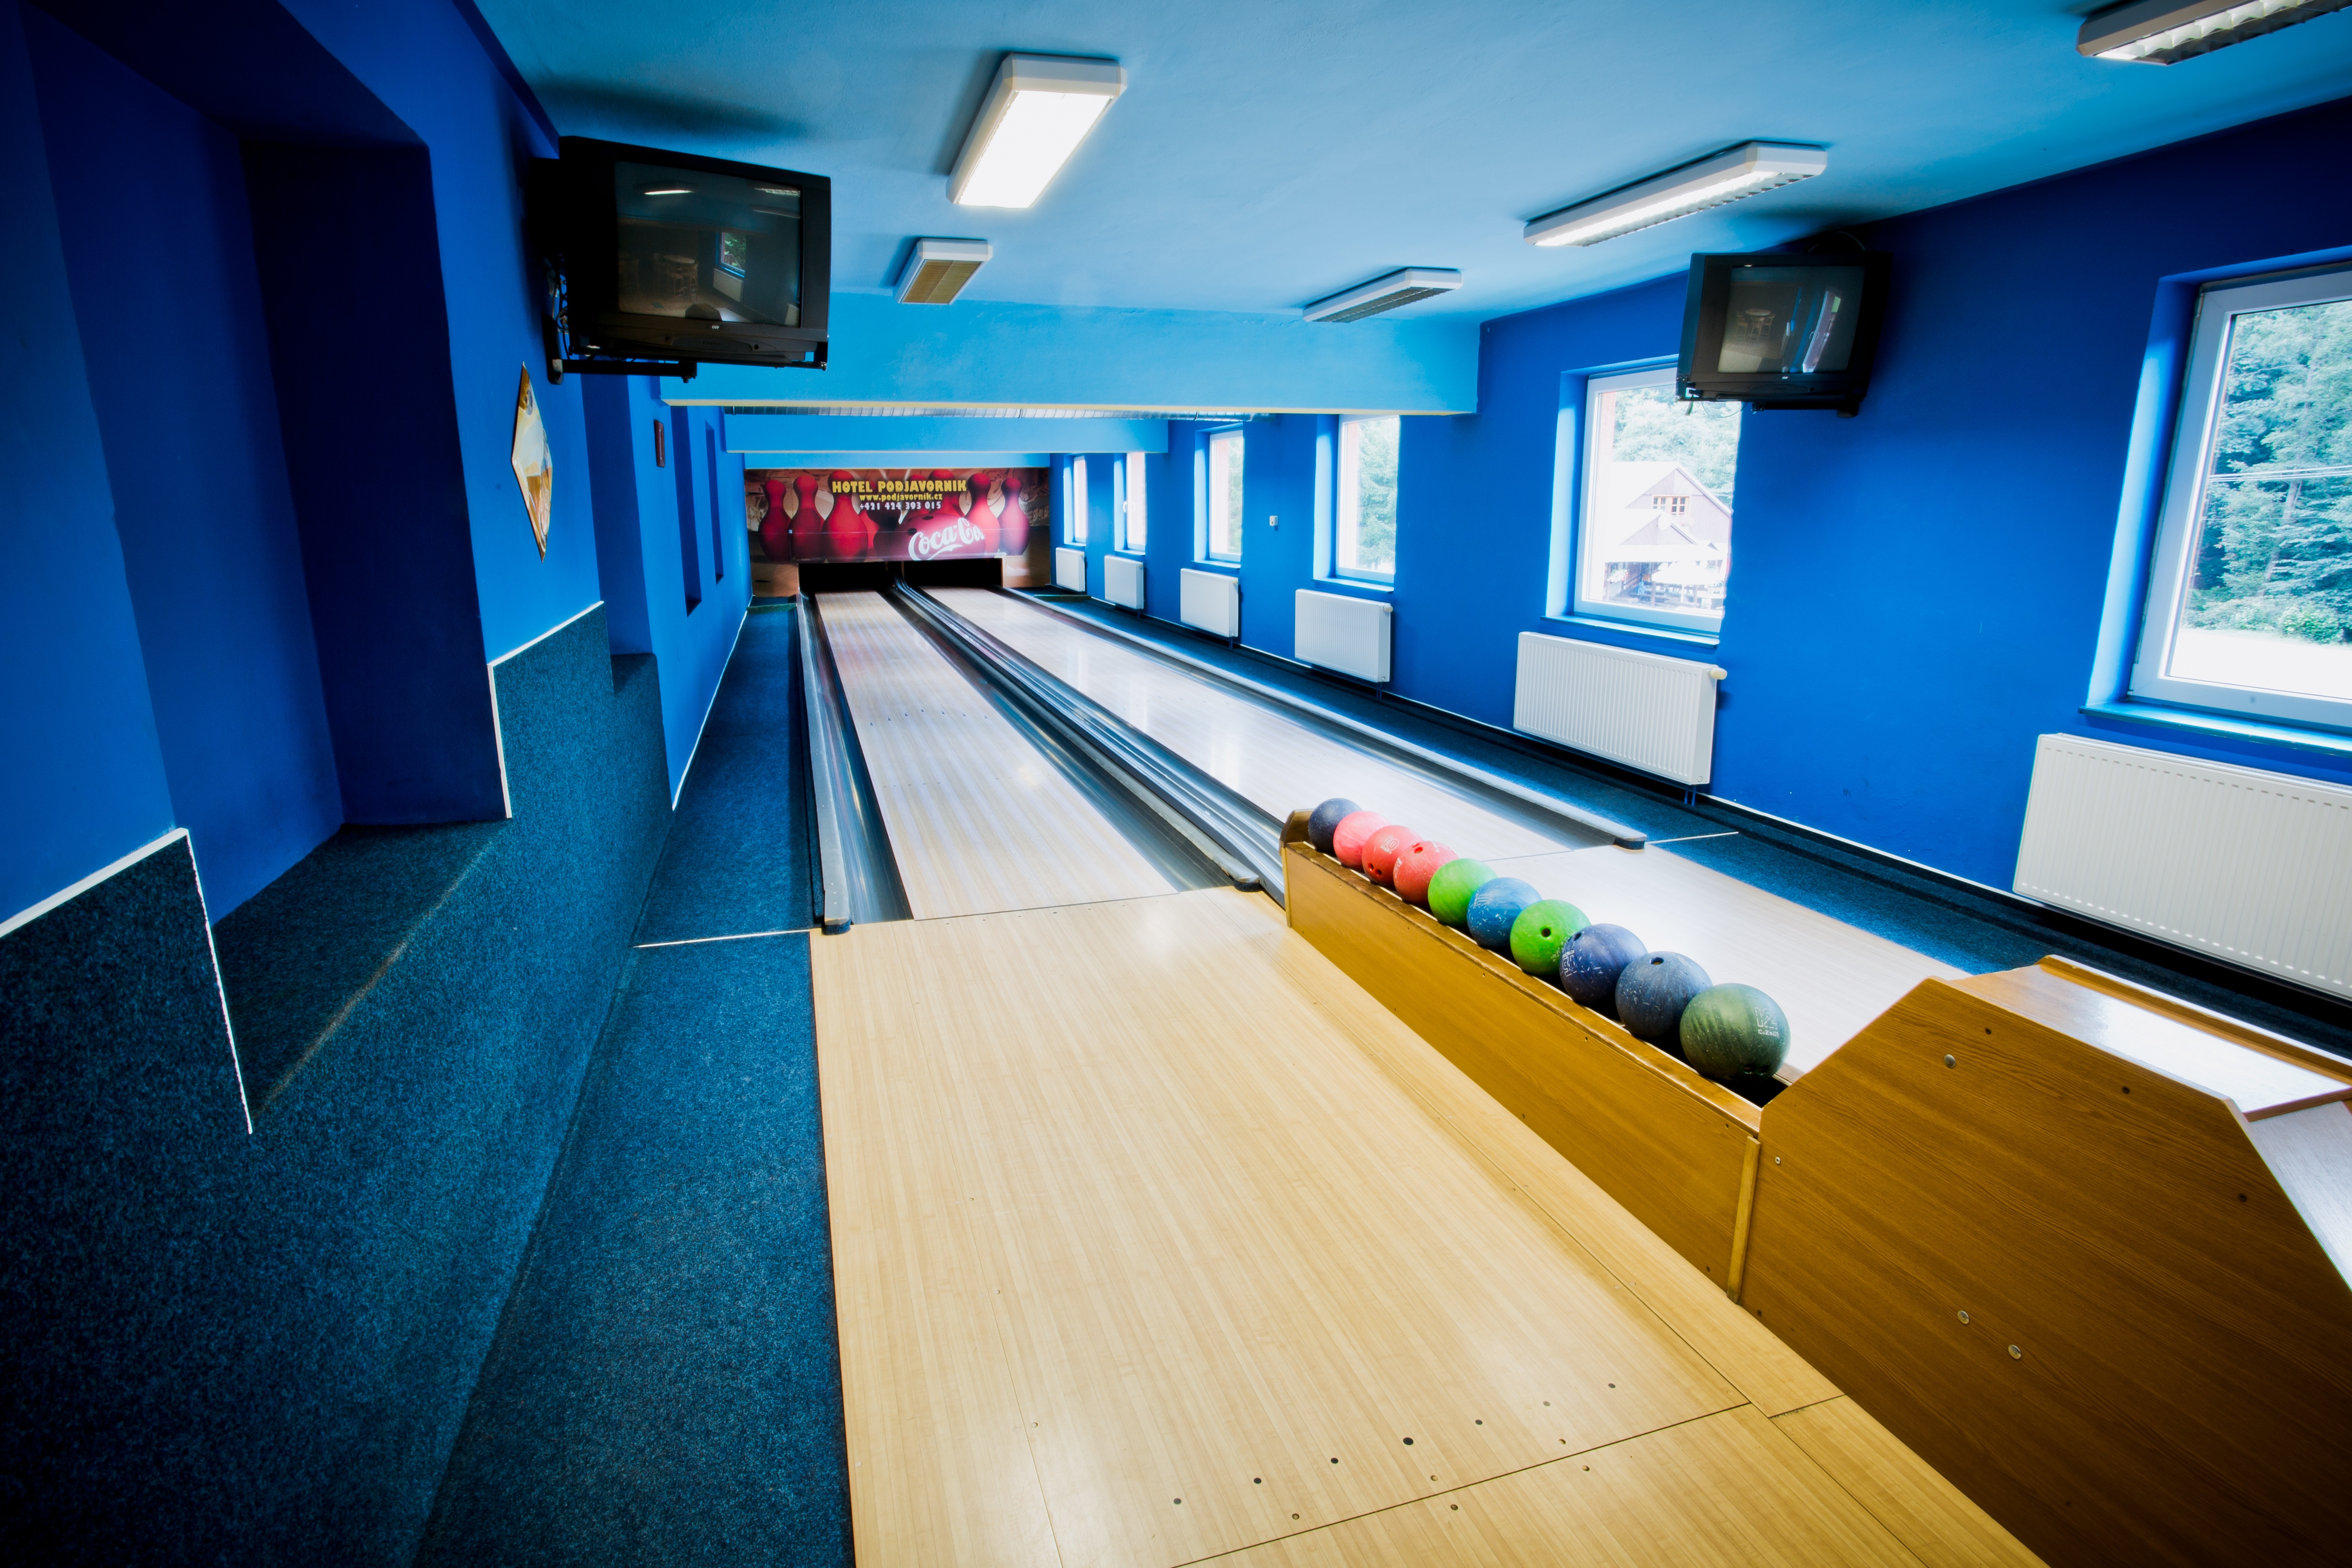
room, leisure, interior design, bowling, sports, hotel, ball game, team sport, podjavorn k, sport venue, individual sports, recreation room, billiard room, ten pin bowling